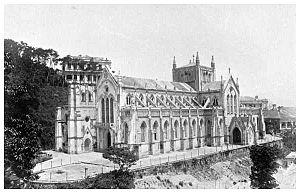
La cathédrale de l'Immaculée Conception est un édifice religieux catholique qui est église cathédrale du diocèse de Hong Kong. Une première église de 1843 est remplacée par l’édifice actuel construit en 1883. Avec la cathédrale anglicane Saint-John, c'est l'une des deux cathédrales de Hong Kong. Elle est dédiée à l'Immaculée Conception.